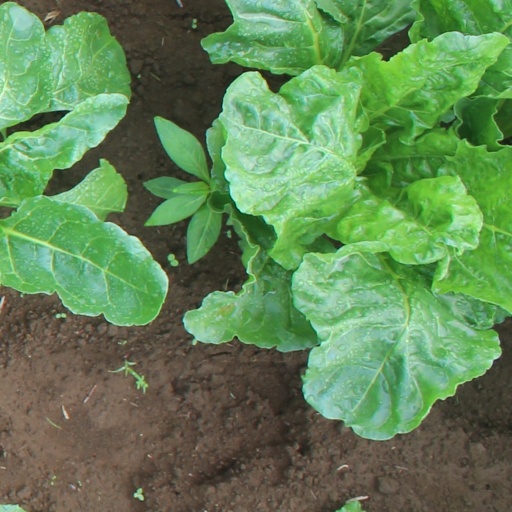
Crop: sugar beet